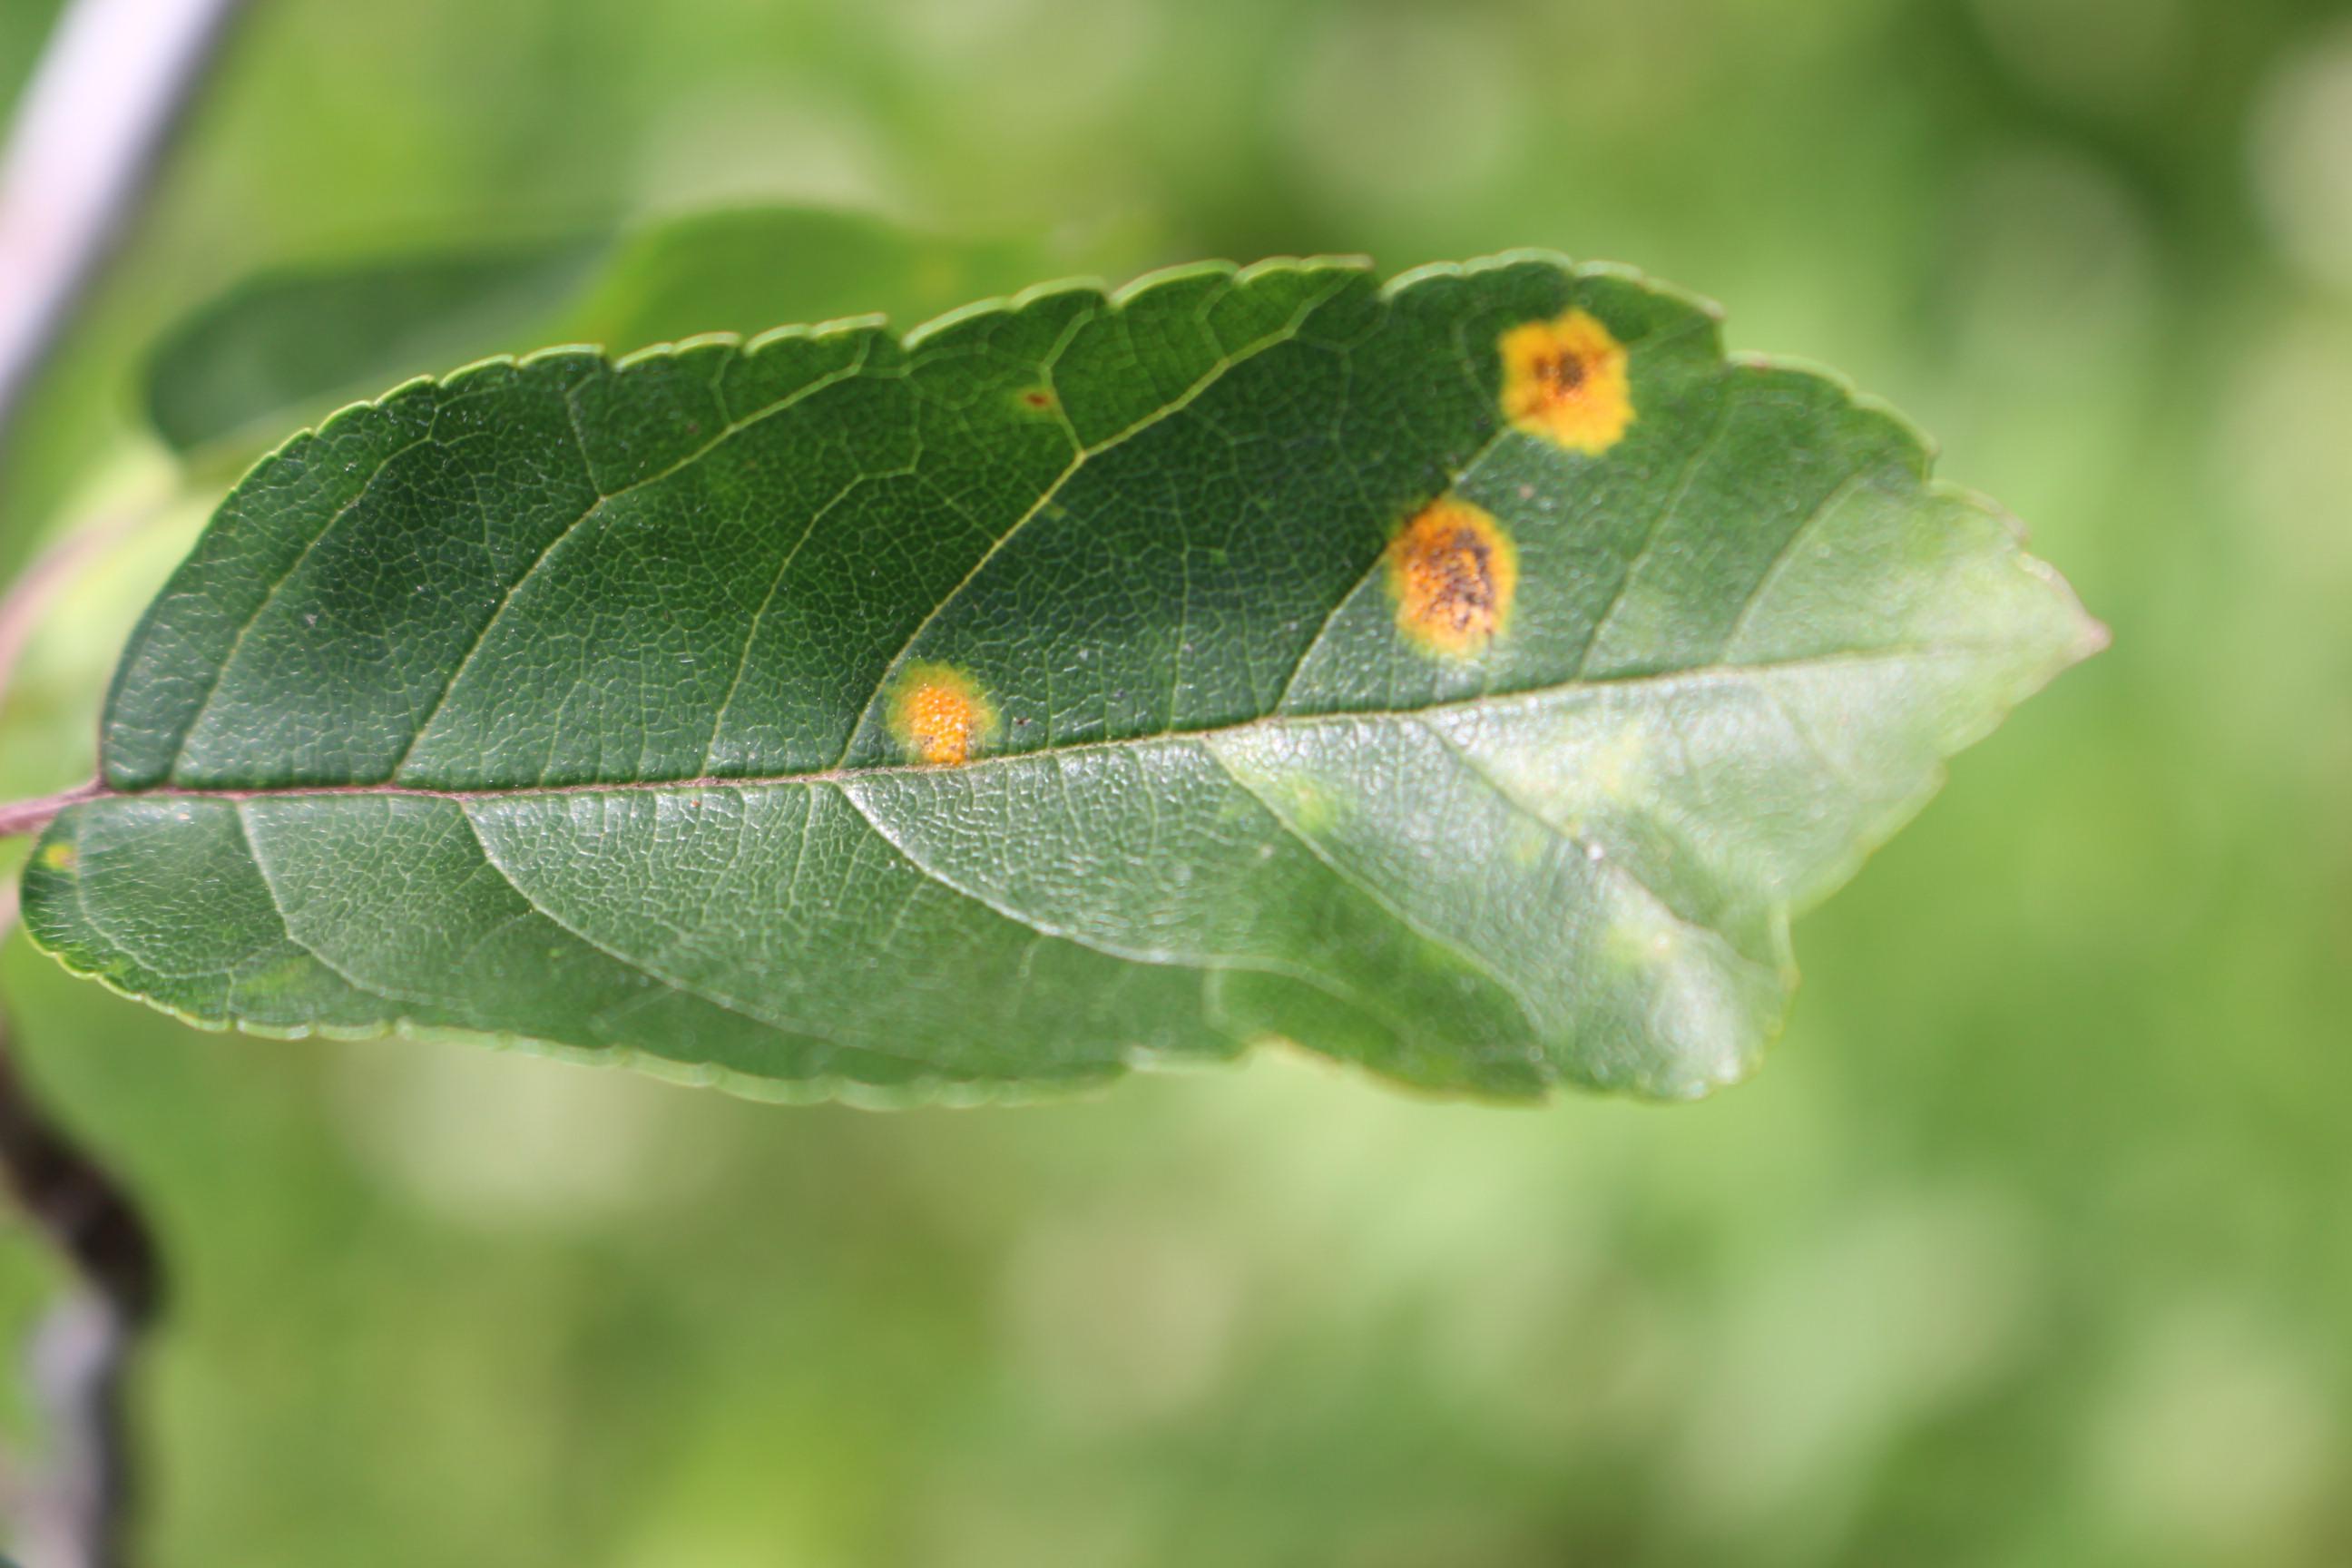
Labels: rust